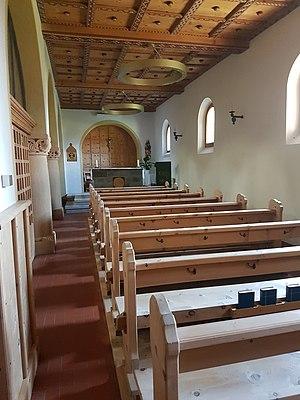
Baselgia catolica Herz-Jesu (Eglise catholique: Sacré-Cœur) à Samedan, Grisons, Suisse. Chapelle latérale.